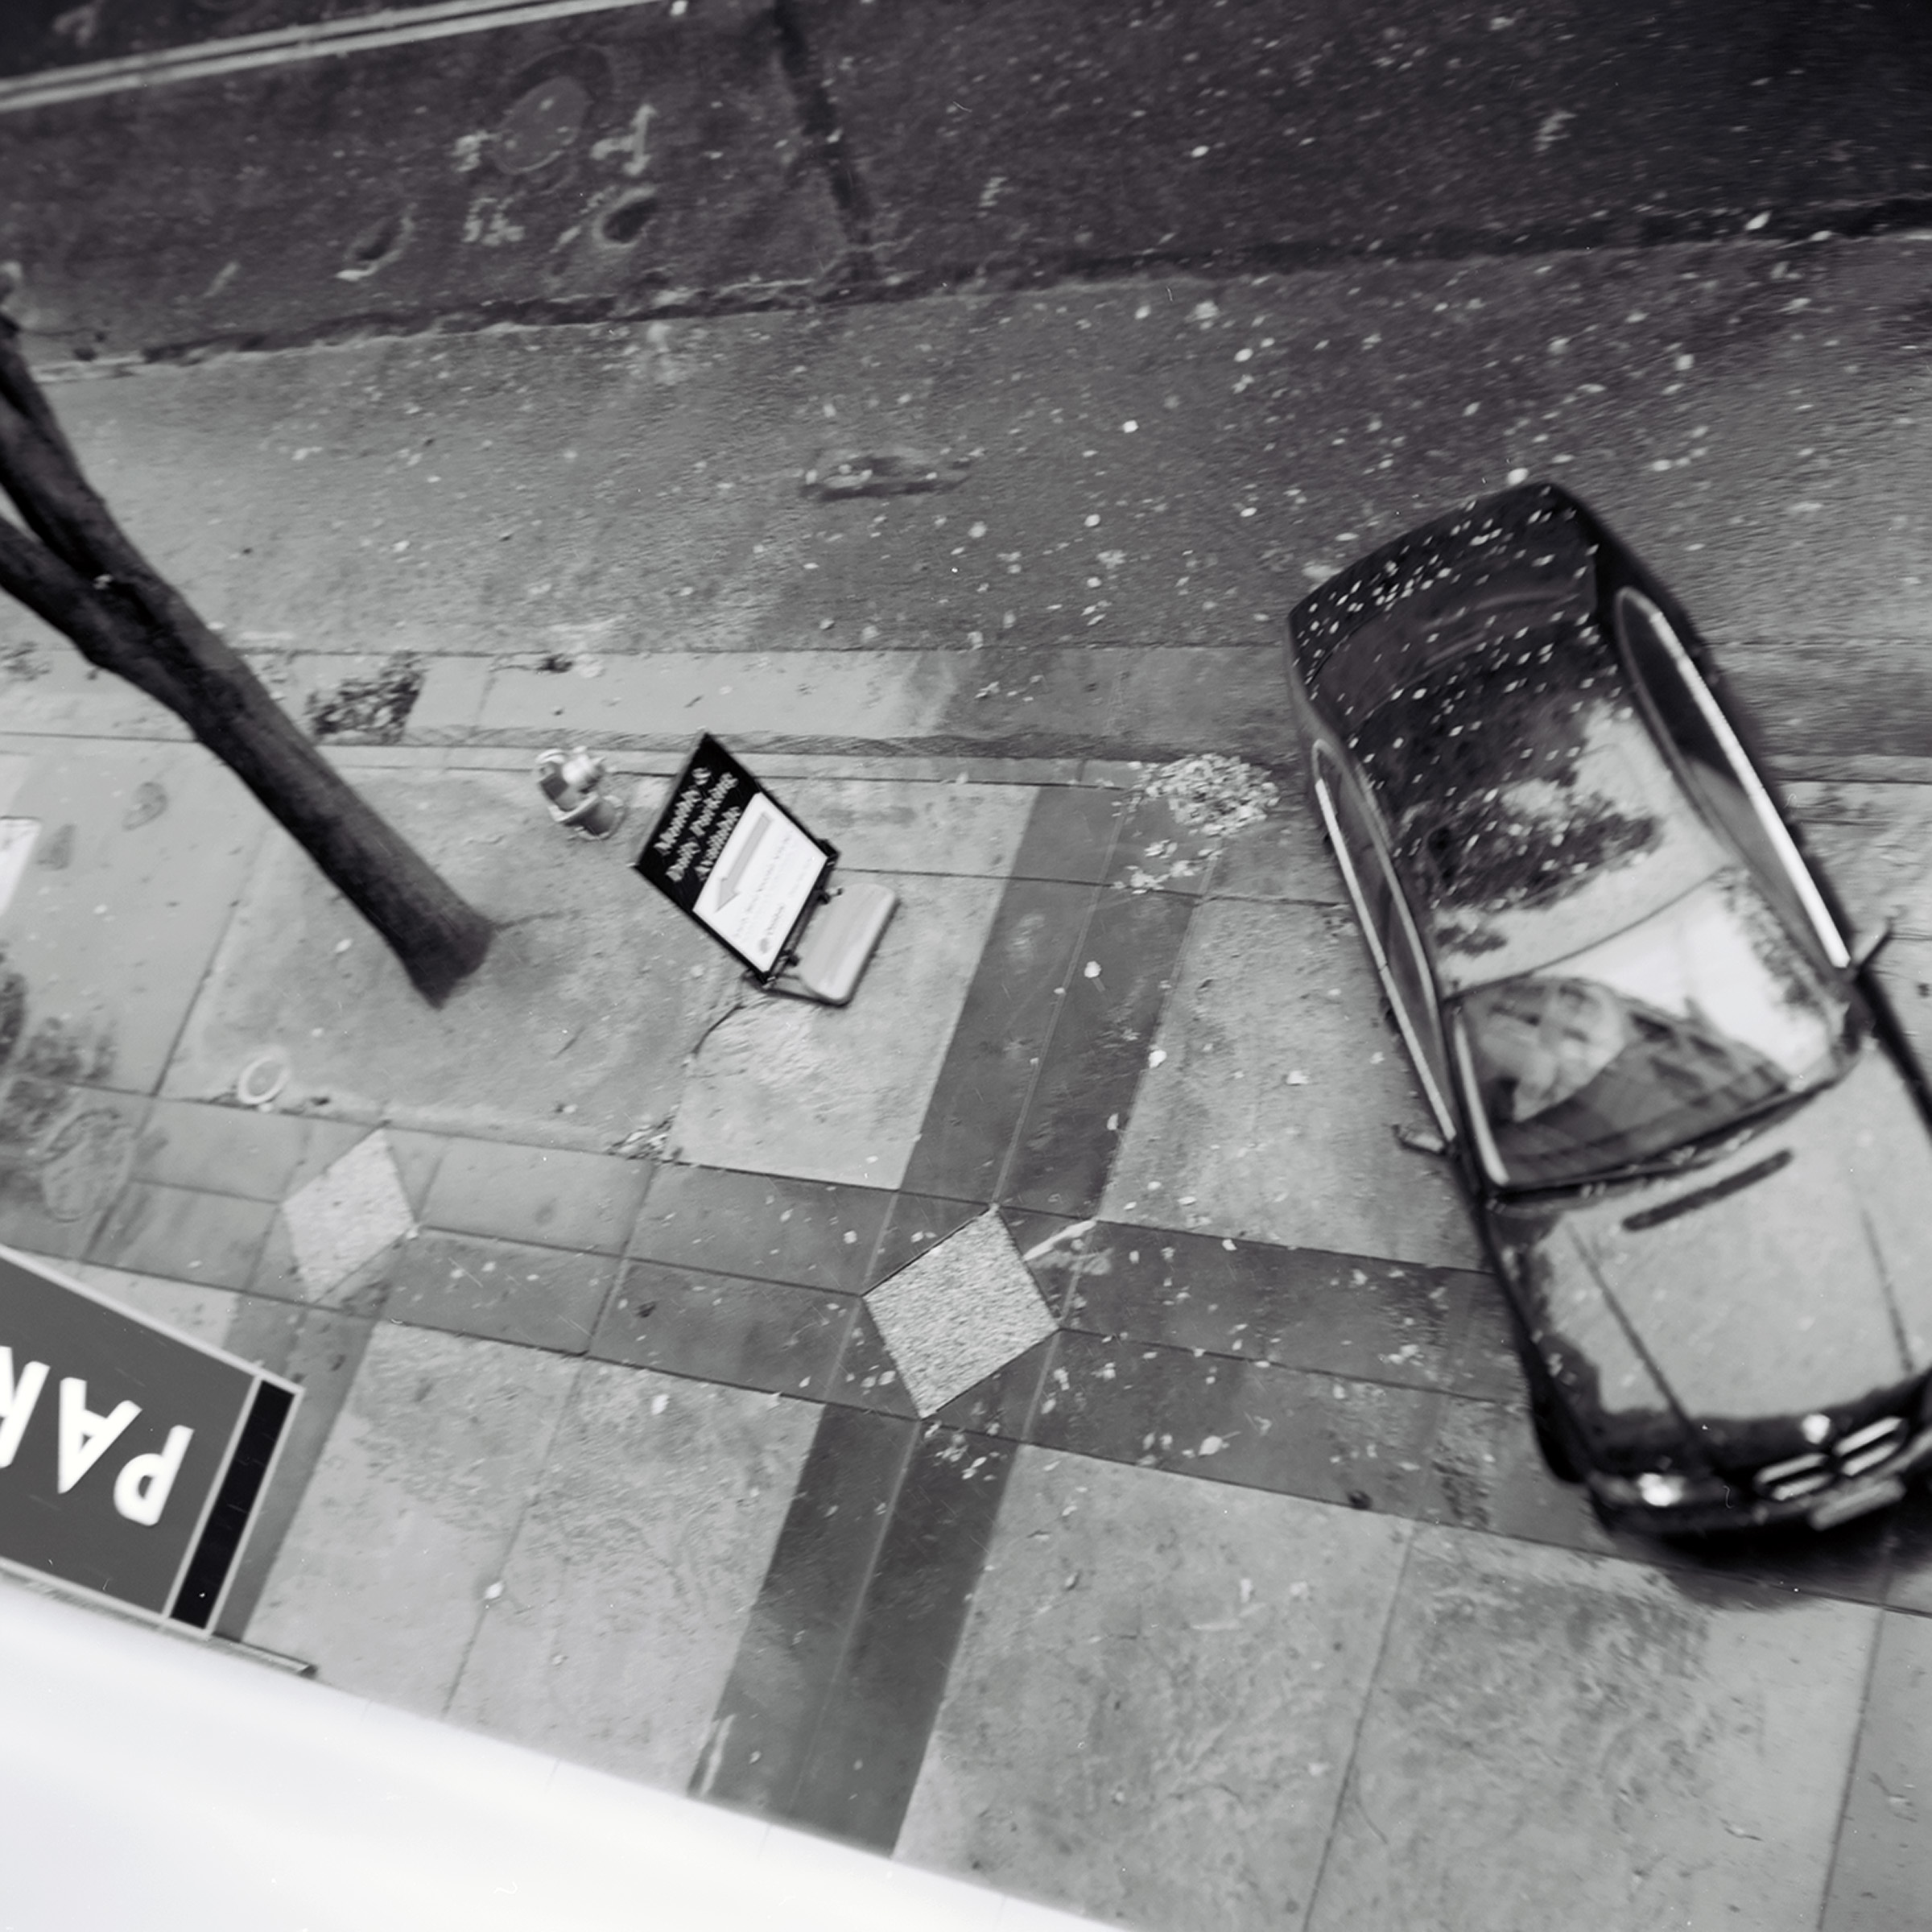
black and white, white, floor, window, glass, black, monochrome, design, kodak, image, shape, bw400cn, behindloehmannsplaza, flooring, monochrome photography